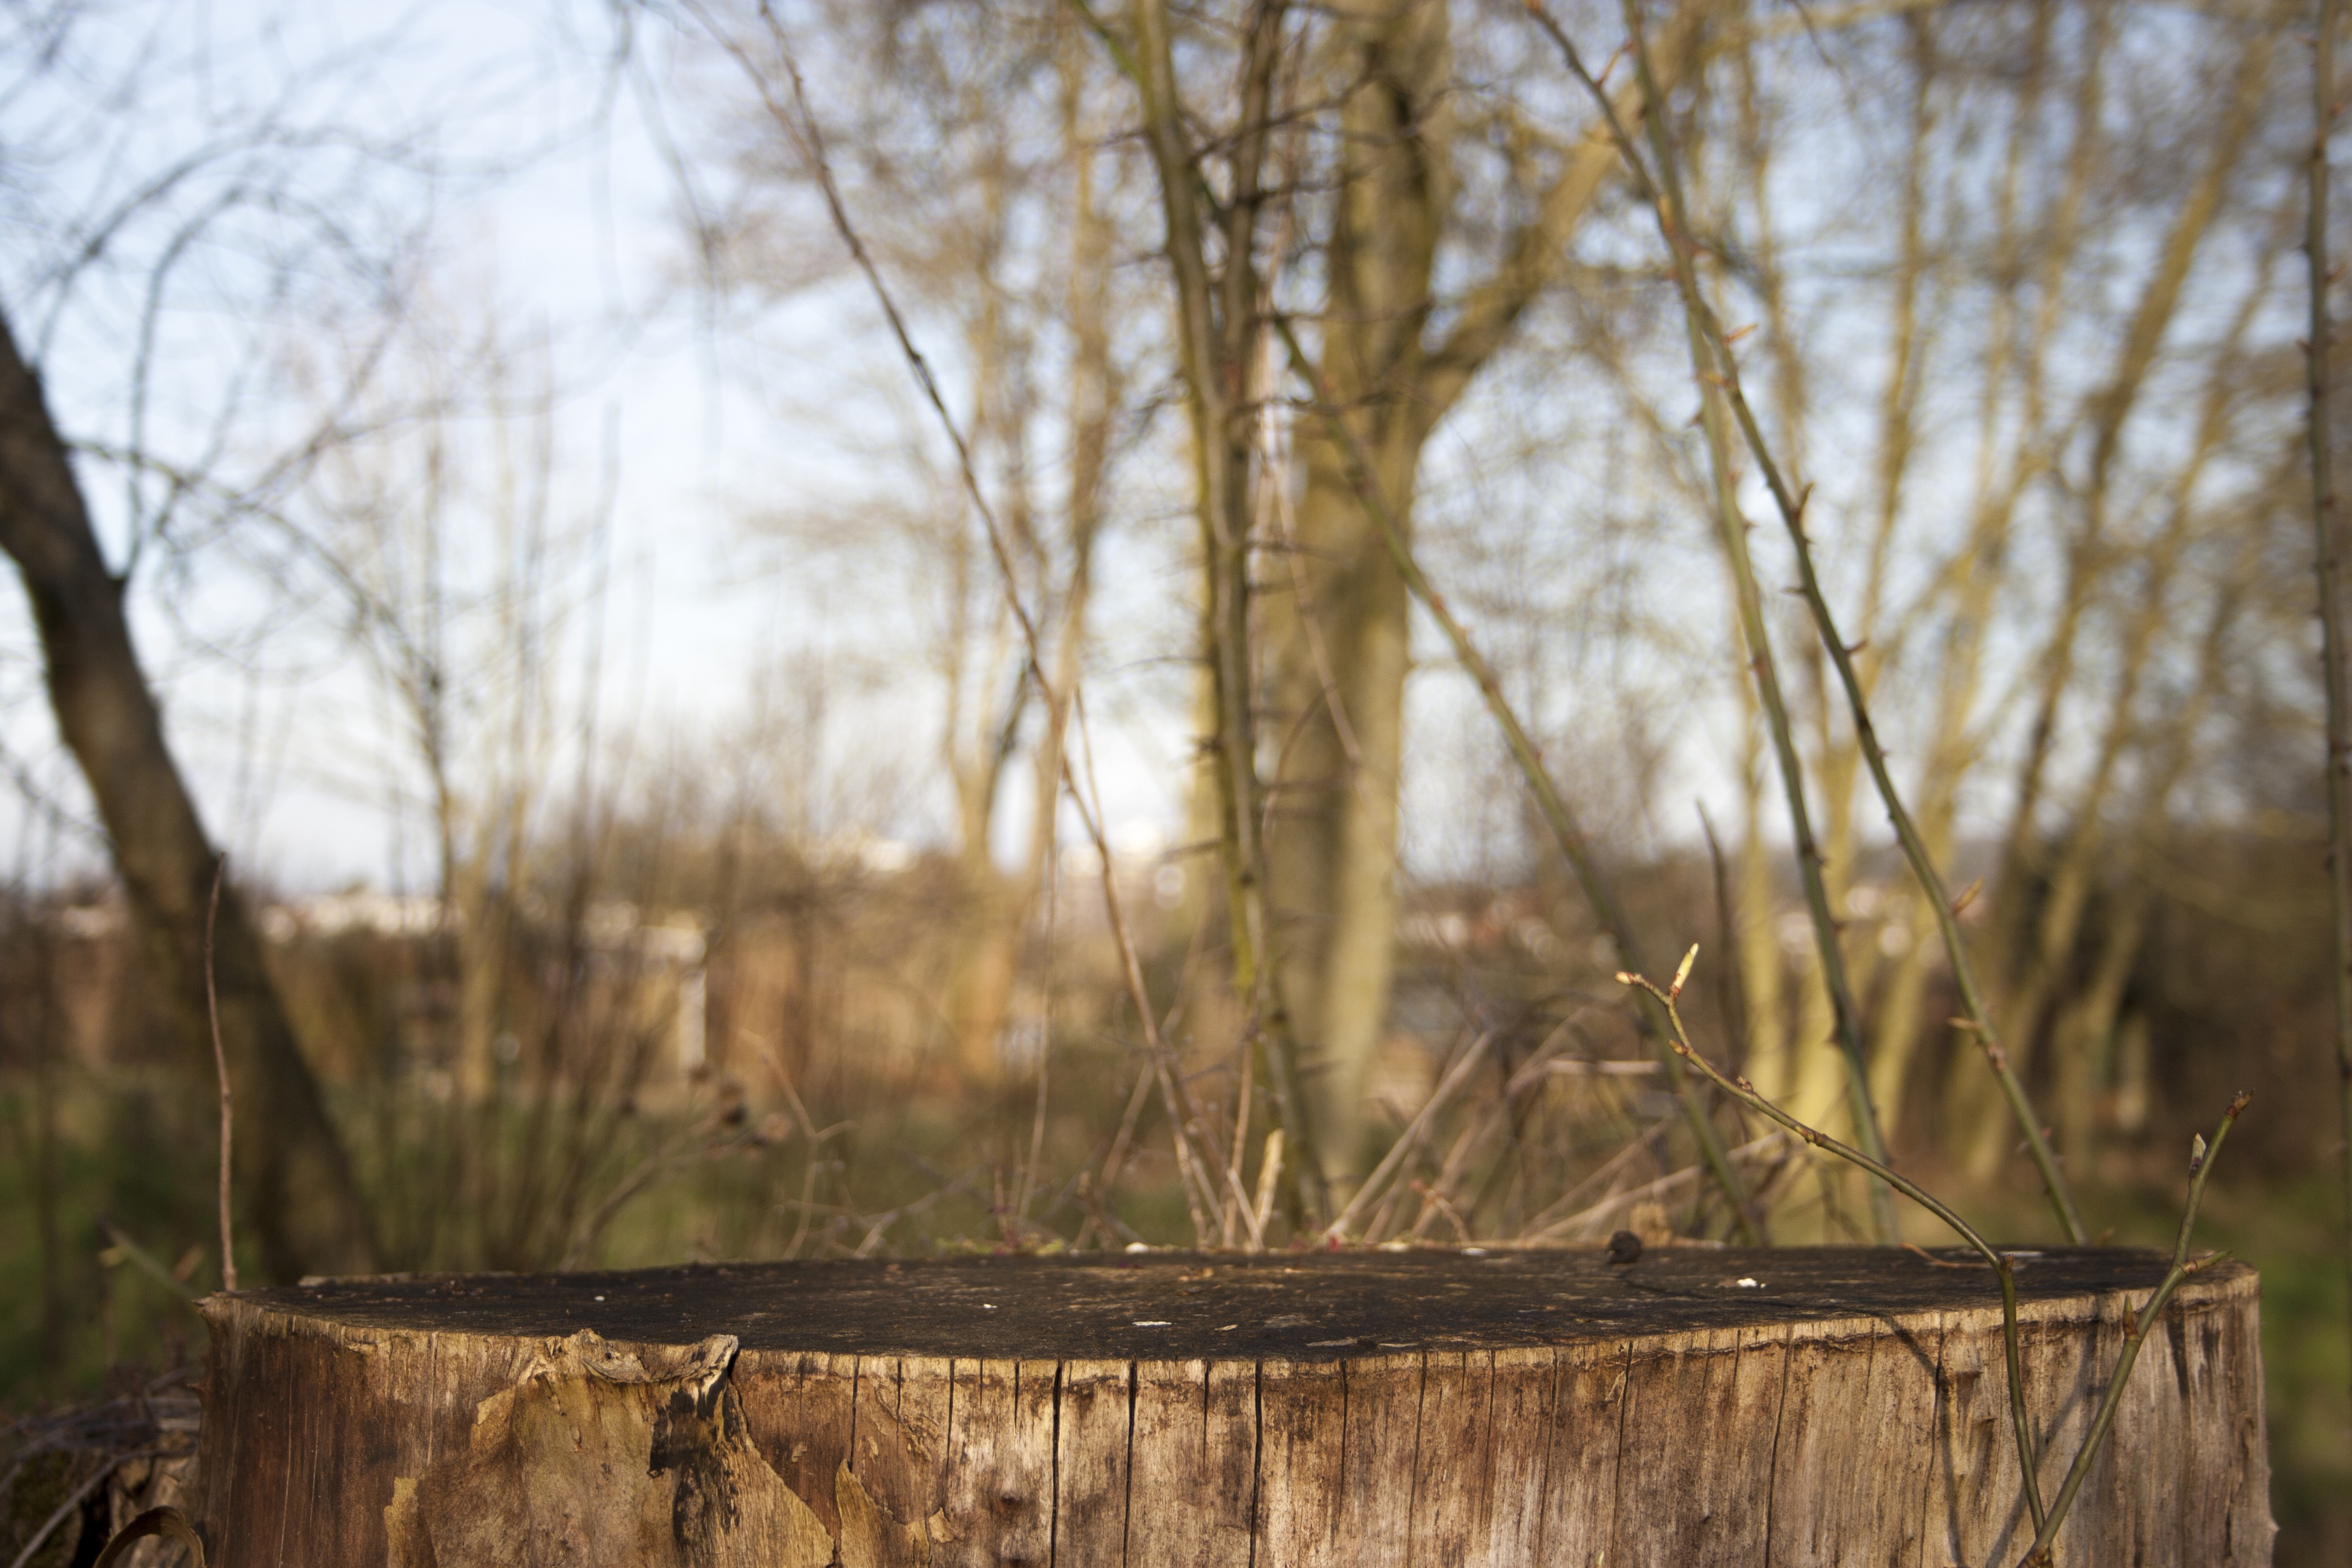
landscape, tree, nature, forest, grass, branch, plant, wood, sunlight, morning, leaf, environment, autumn, season, undergrowth, woodland, tree stump, habitat, rural area, natural environment, woody plant